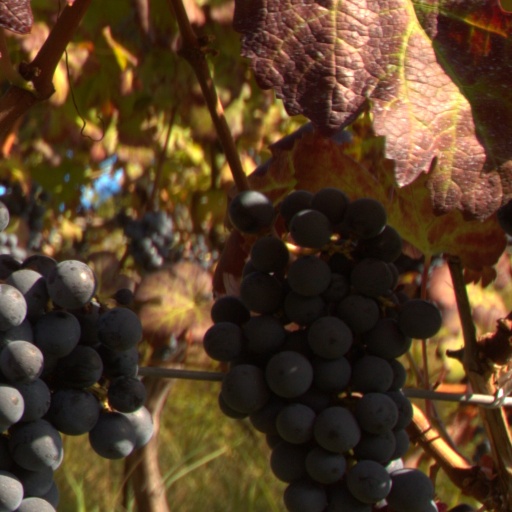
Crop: grape